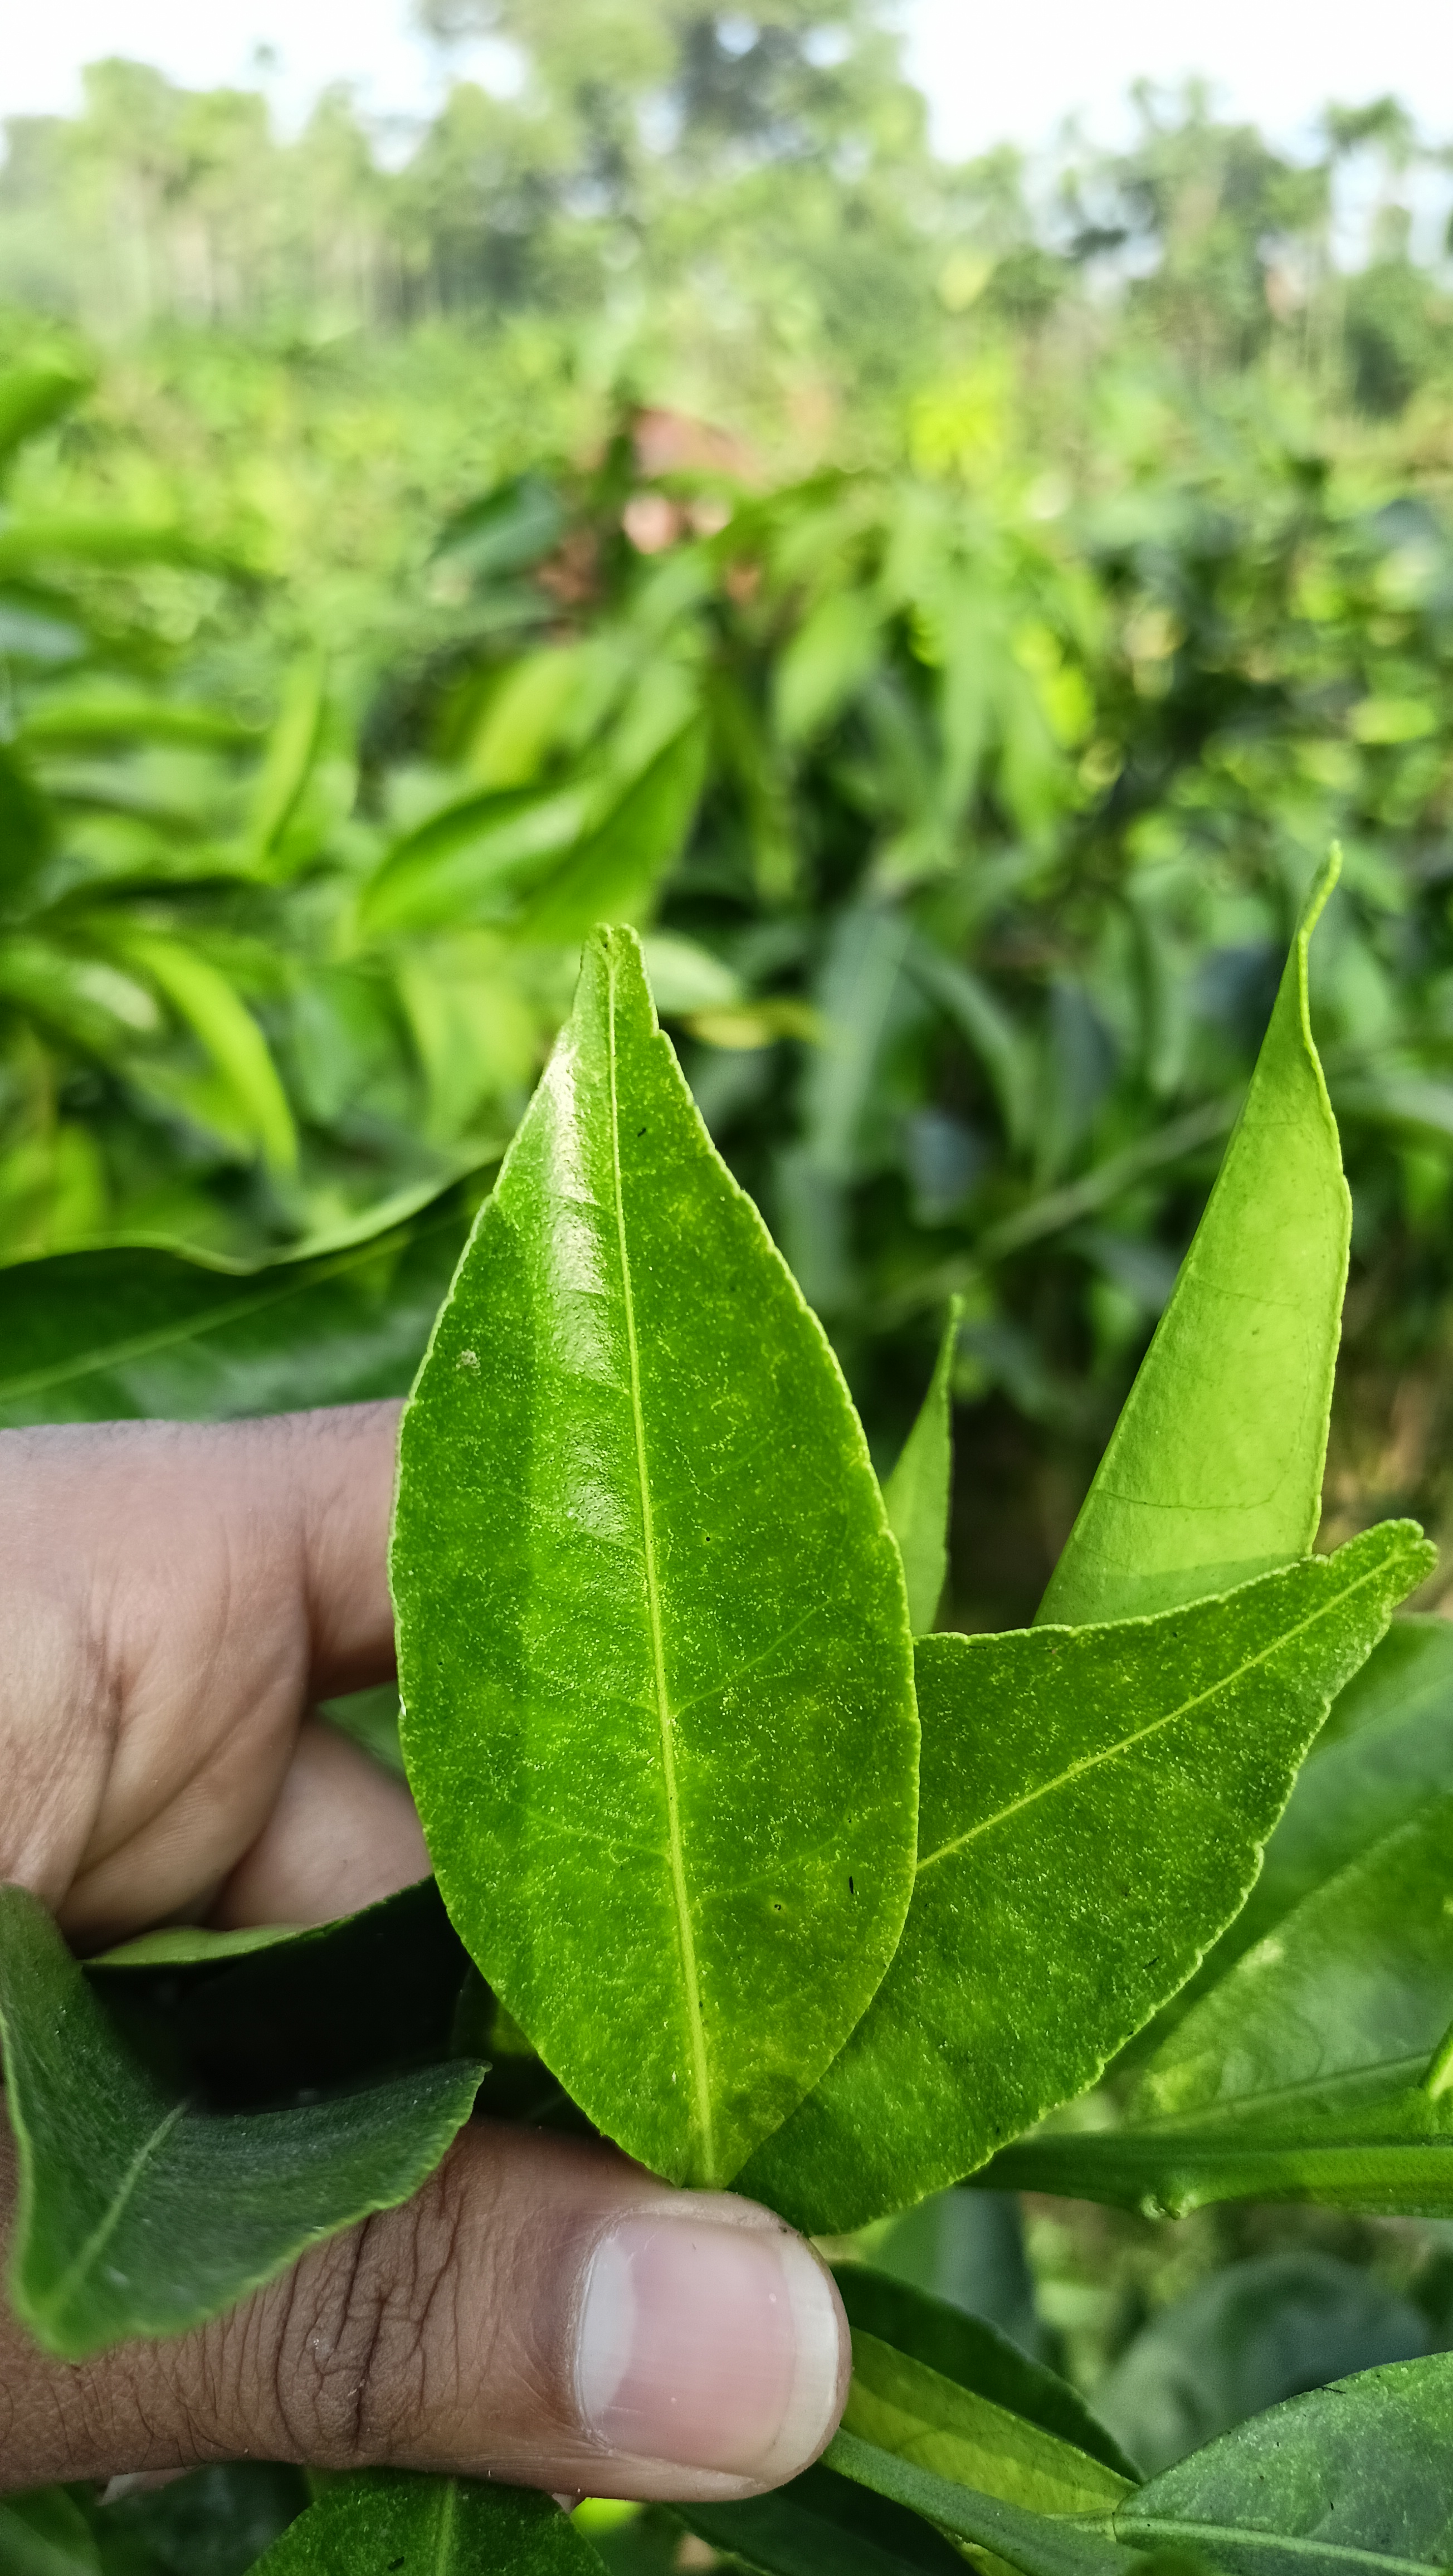
Mandarin leaf variety: Mandaring